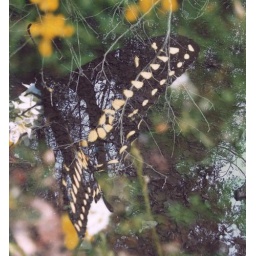
A butterfly I photographed at the buttefly gardens at the Botanical Gardens in Montreal, blended with a muddy river reflection shot